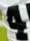
Number: 4